William Binga

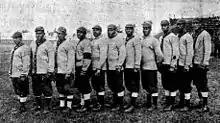
1910 St. Paul Gophers

Fellow player Jimmy Smith called Binga "the only third sacker and surest hitter in the country."